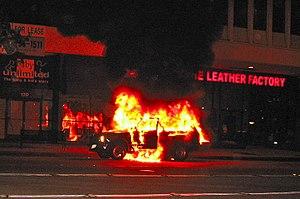
Un feu de véhicule est le terme employé pour désigner l'incendie d'un véhicule, notamment automobile.